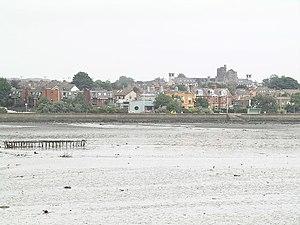
Clontarf est une zone au nord de Dublin. Ce lieu est bien connu du fait de la bataille de Clontarf en 1014 lors de laquelle Brian Boru vainquit les envahisseurs vikings et mit ainsi fin aux guerres entre Irlandais et Vikings qui avaient pris pied en Irlande depuis 150 ans.
Brian Gerald O'Driscoll ou BOD, né le 21 janvier 1979 à Dublin, est un ancien joueur international irlandais de rugby à XV qui évoluait au poste de second centre. Il porte le maillot de l'équipe d'Irlande de 1999 à 2014, dont il est le capitaine à 83 reprises entre 2002 et 2012. Il évolue également avec la province du Leinster de 1999 à 2014. Il met un terme à sa carrière professionnelle le 31 mai 2014, à l'issue de la finale de la Celtic League remportée par son club face au Glasgow Warriors.